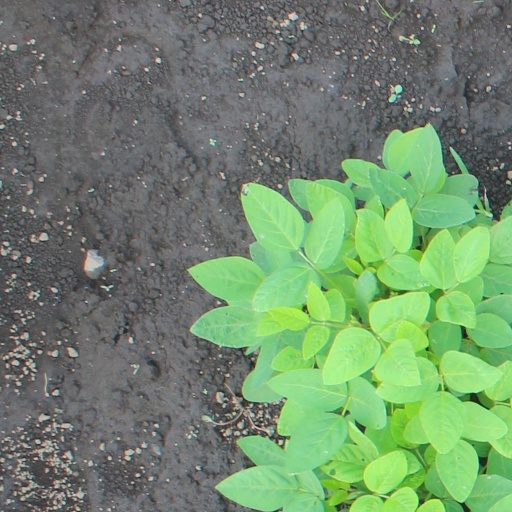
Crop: soybean